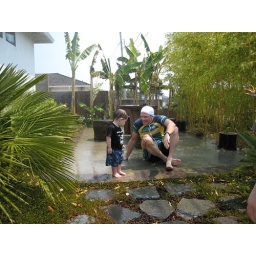
Grandpa comes home from his bike ride and joins in the water play